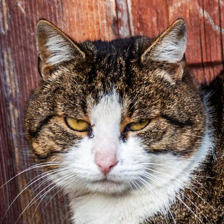
Label: animals